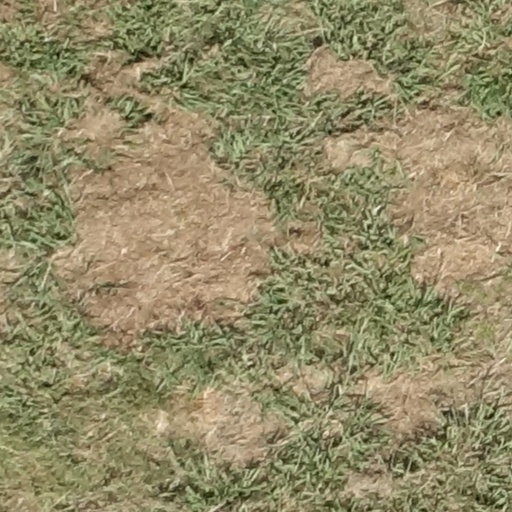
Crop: sorghum